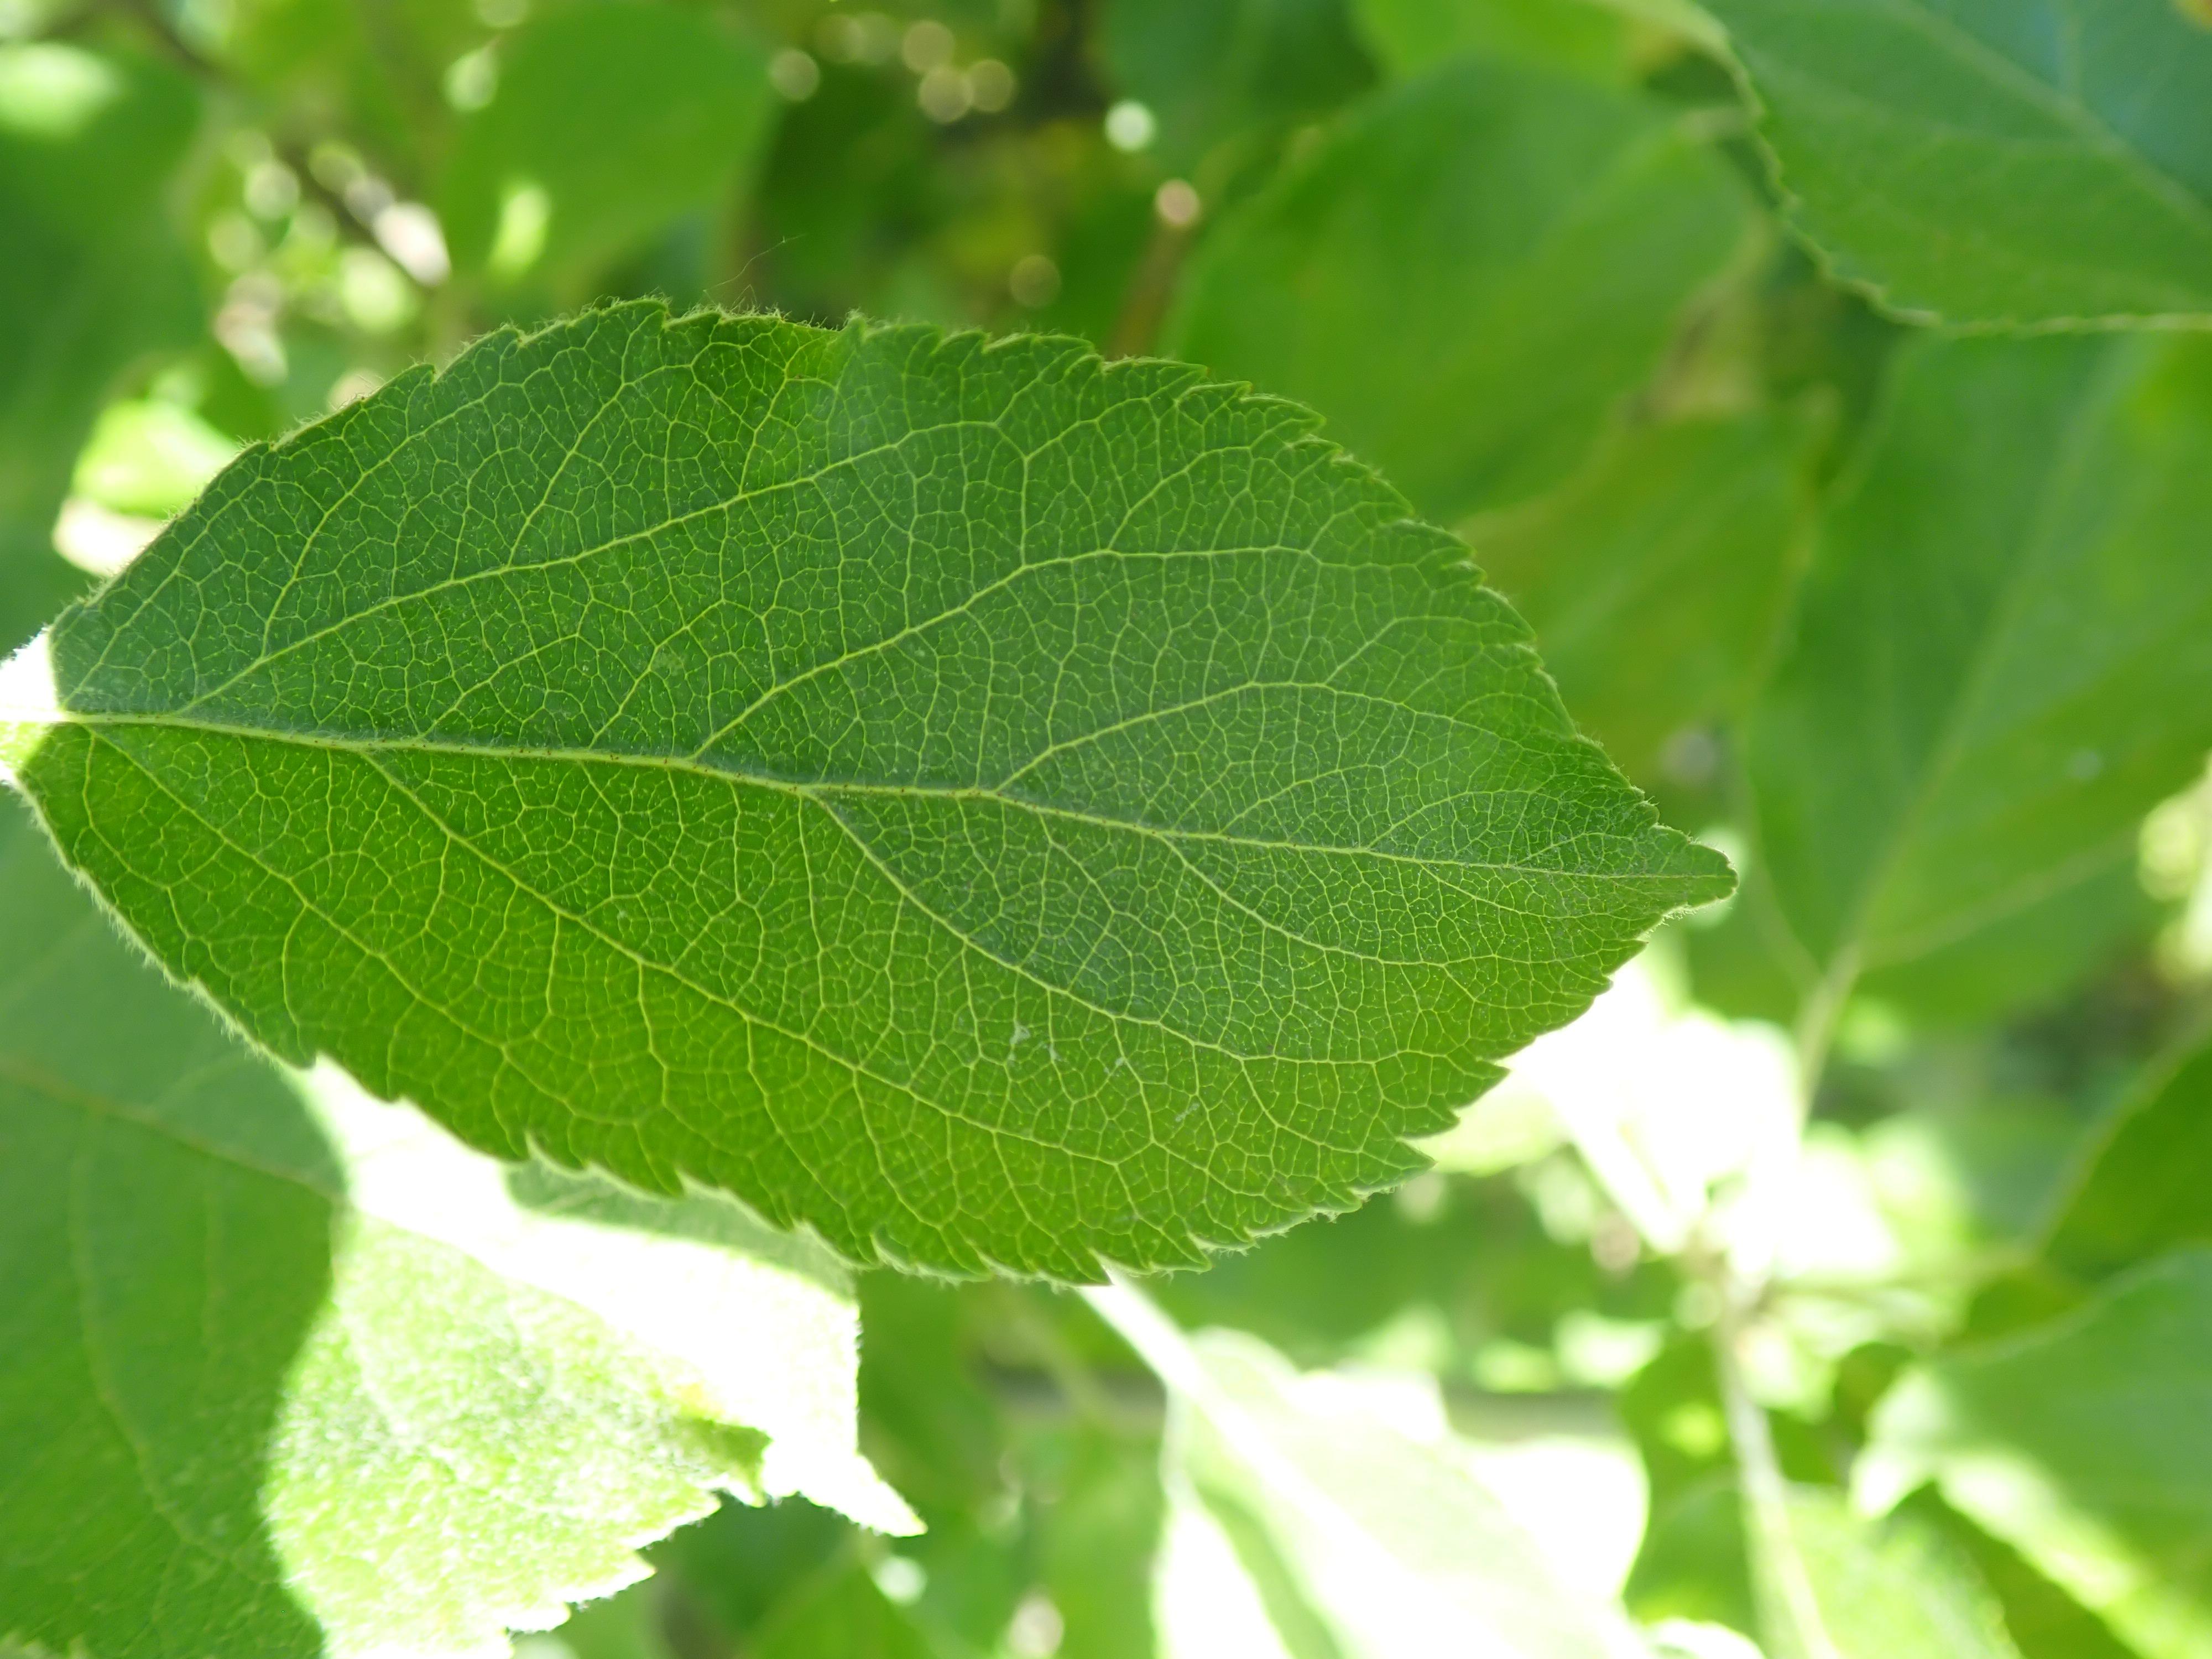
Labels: healthy